Jamel Debbouze

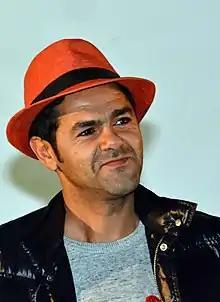
Debbouze in 2016

Jamel Debbouze (born 18 June 1975) is a Moroccan-French actor, comedian, screenwriter, film producer and director. Best known for his stand-up comedy sketches, he also worked with director Alain Chabat in several films and other notable French comedians such as Florence Foresti, Fred Testot and Gad Elmaleh. He has starred in a number of box-office successes, including "Amélie", "", "Hollywoo" and "HOUBA! On the Trail of the Marsupilami". He is the founder of the Canal+ television show "Jamel Comedy Club".